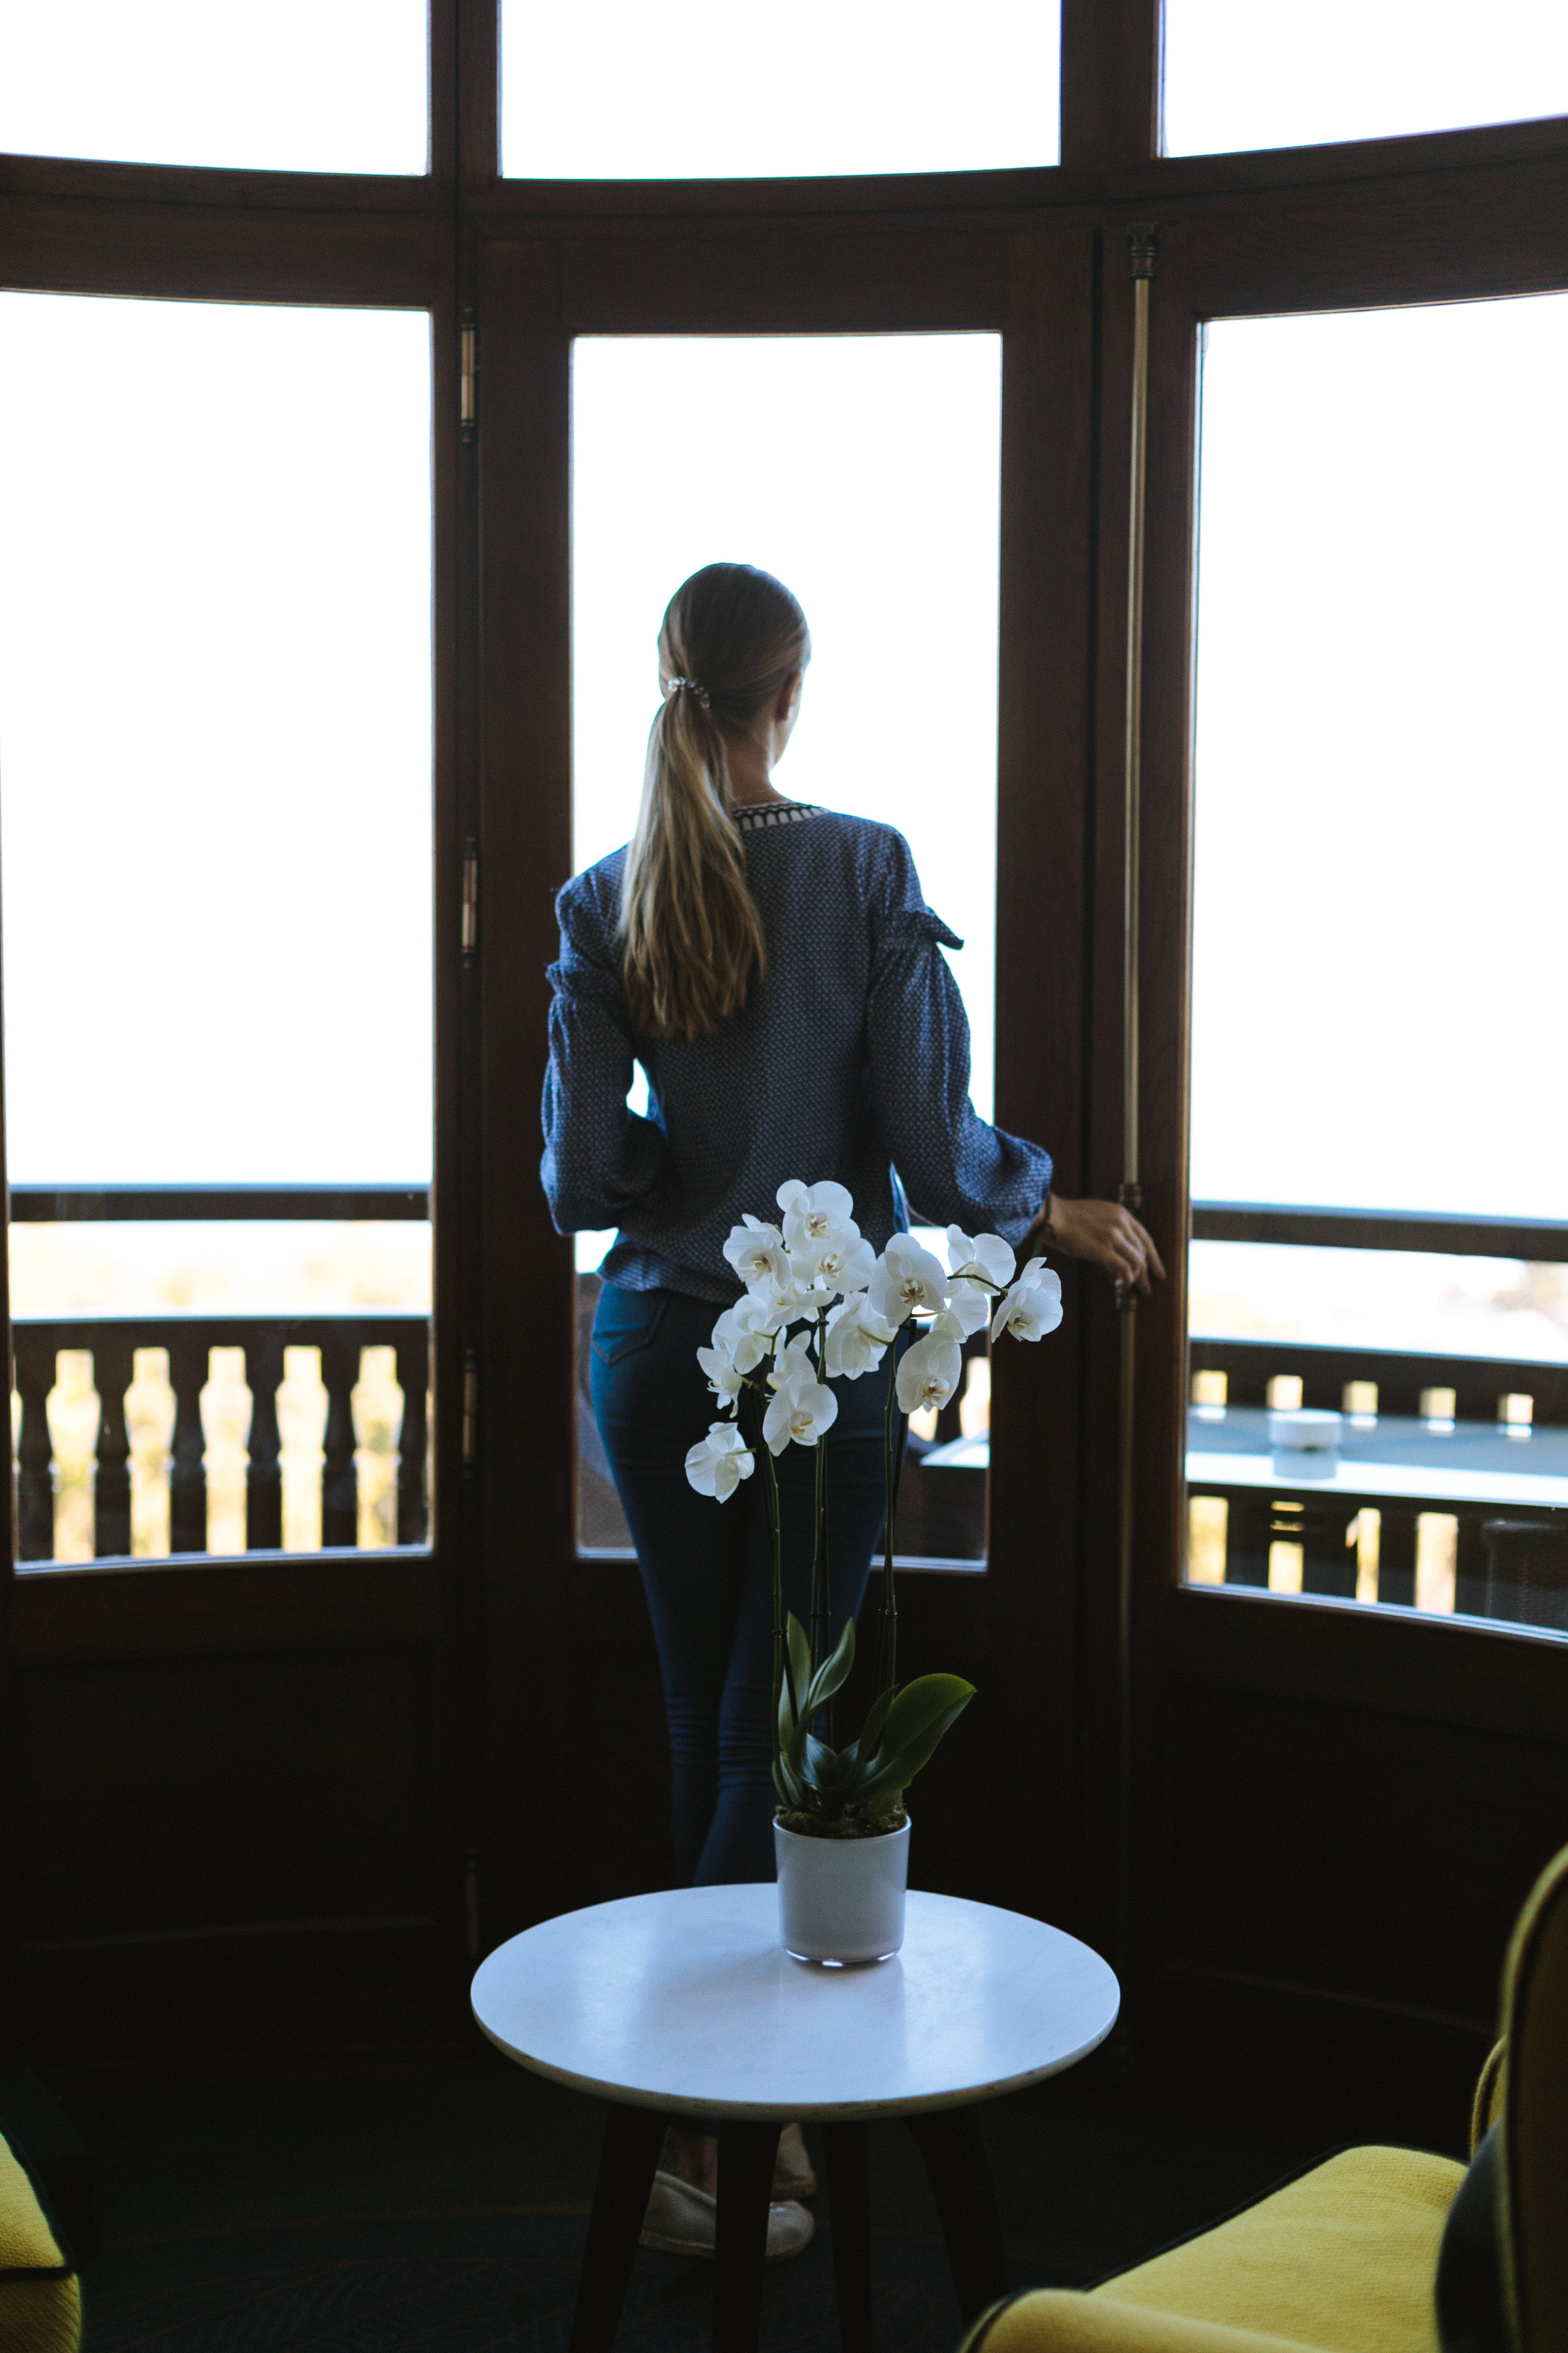
white, blue, room, flower, window, plant, architecture, interior design, table, furniture, house, hydrangea, ceremony